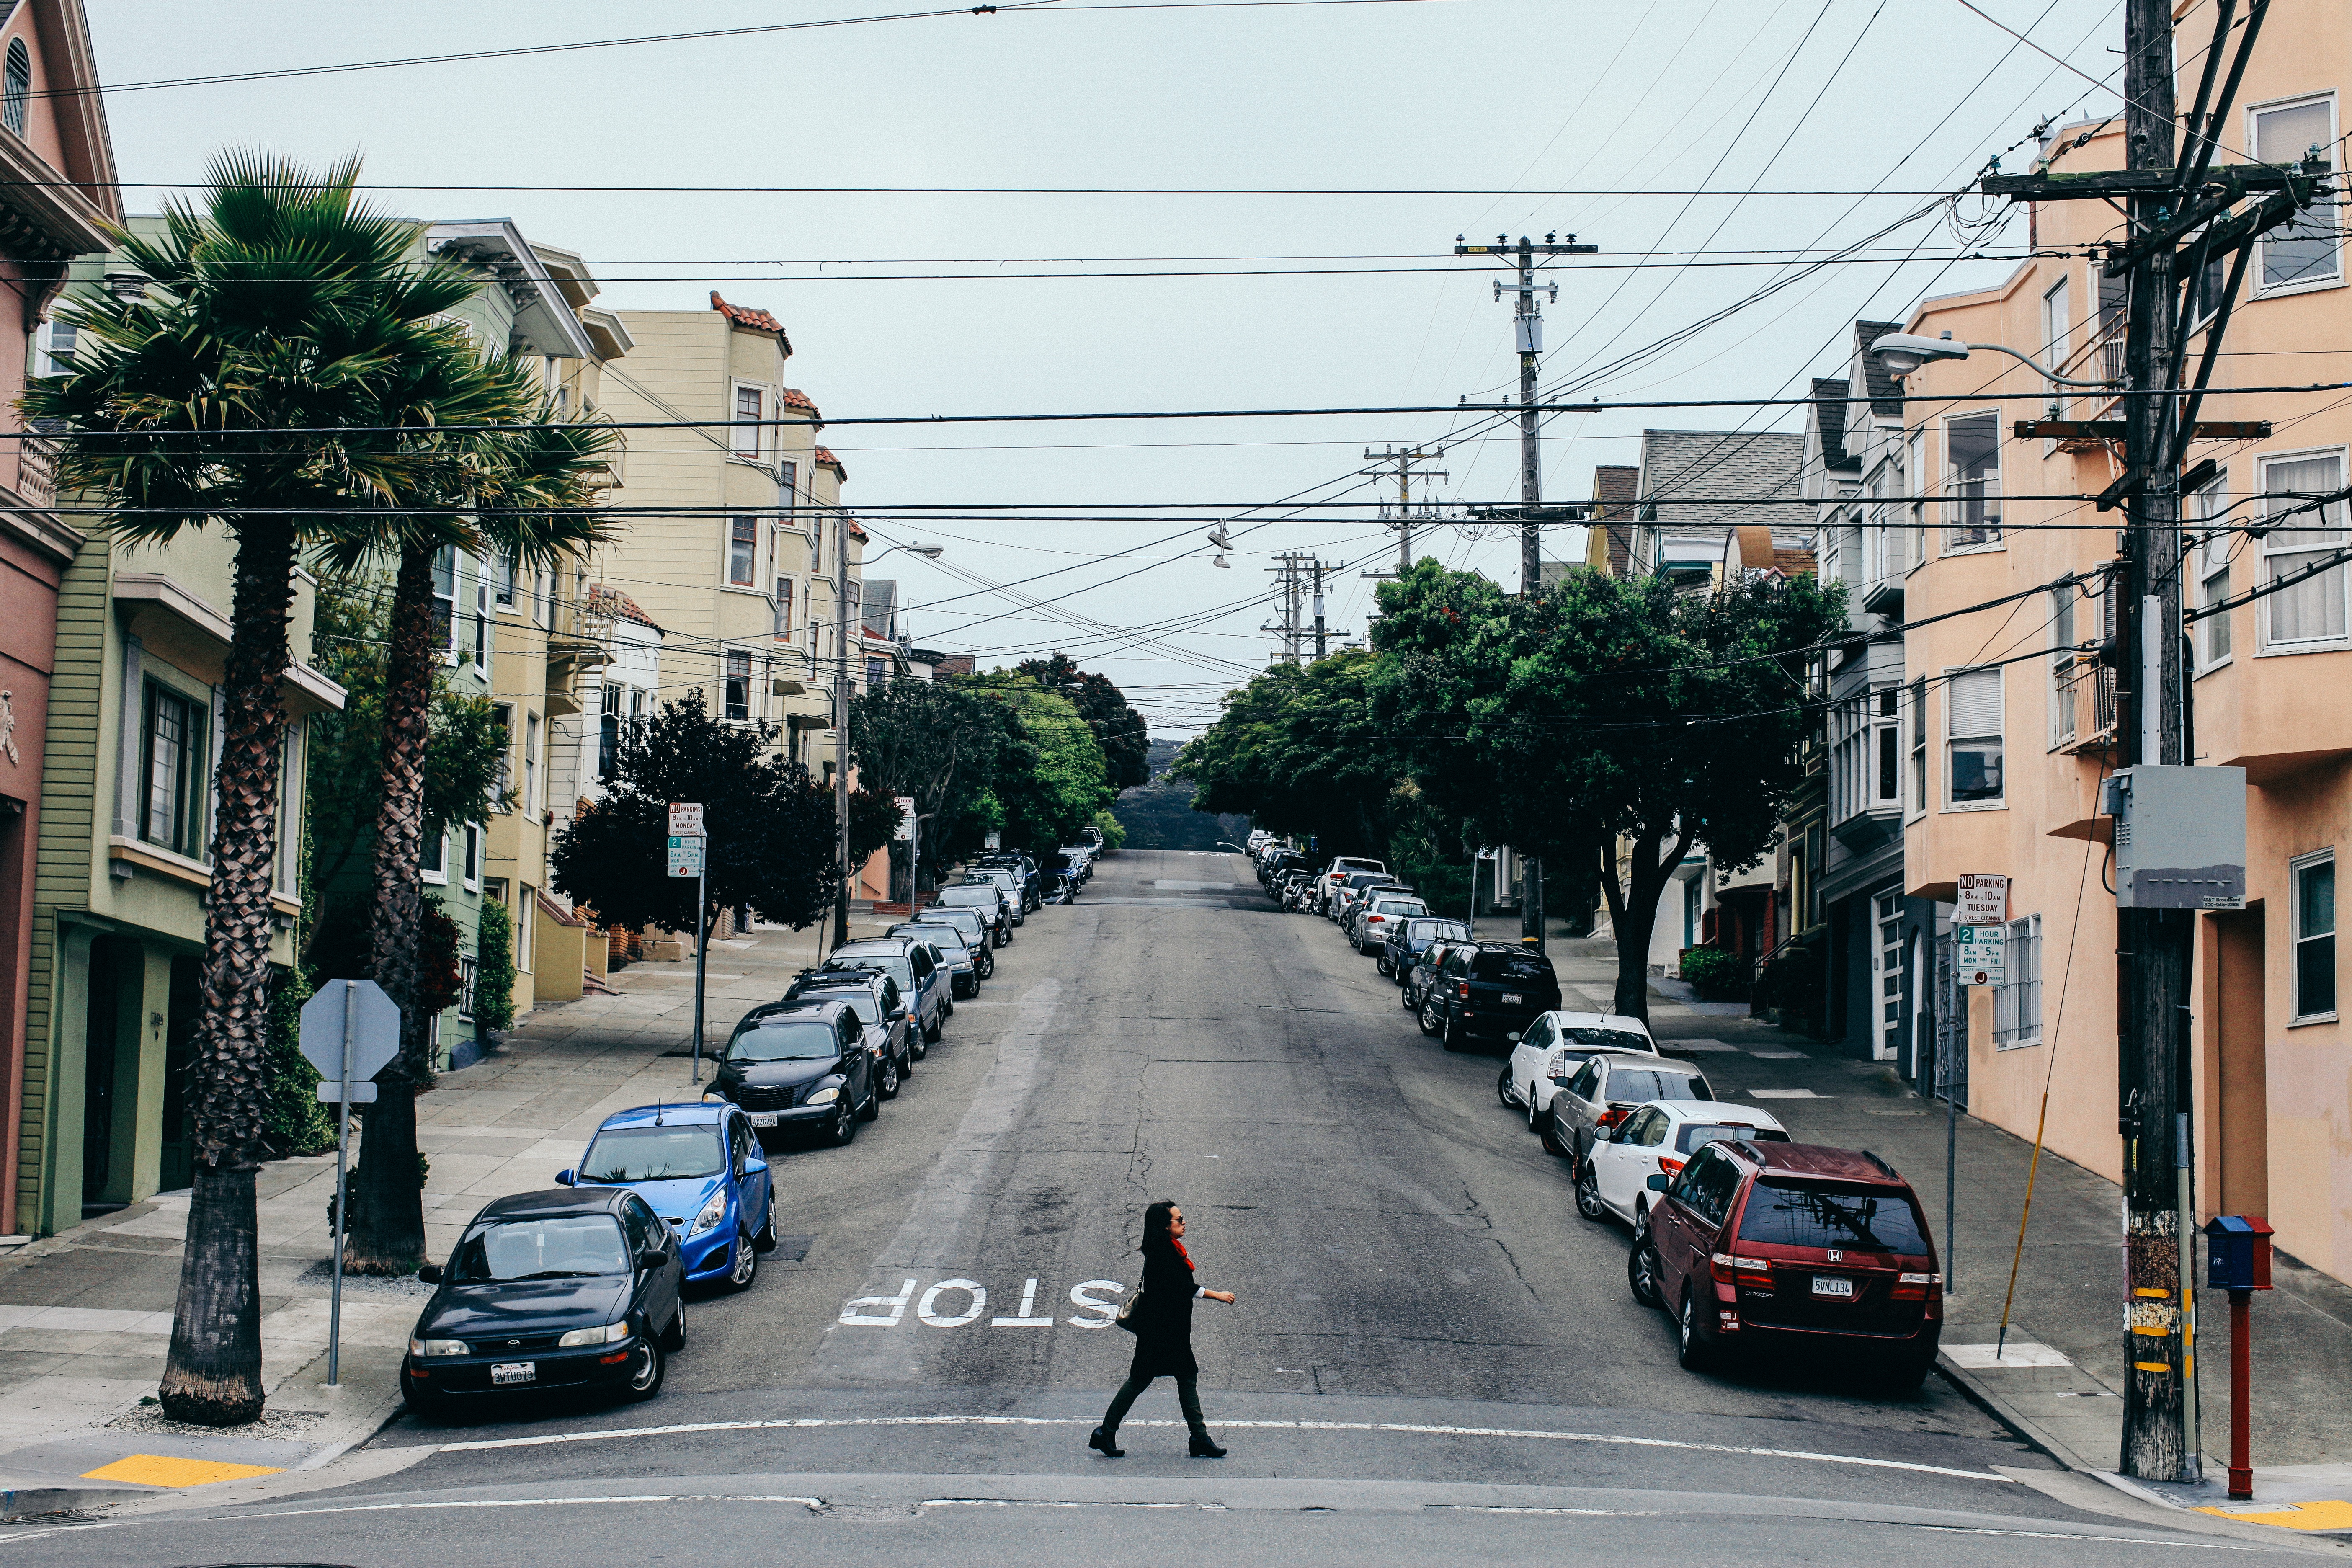
pedestrian, road, street, town, alley, city, cityscape, downtown, transport, suburb, lane, infrastructure, neighbourhood, urban area, residential area, human settlement